Zati Sungur

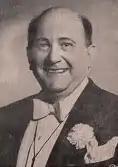

Hasan Zati Sungur (March 10, 1898 – July 6, 1984) was an internationally recognized Turkish stage magician.